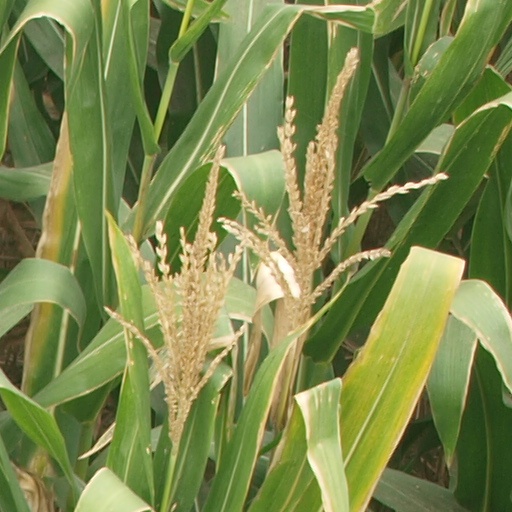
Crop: maize; corn